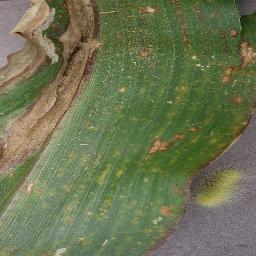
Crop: corn
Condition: (maize)_northern_blight